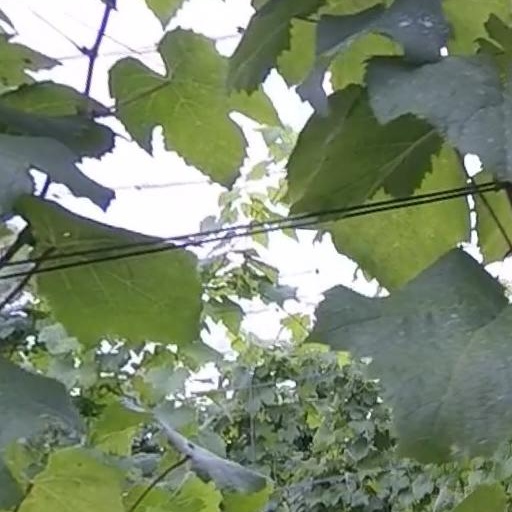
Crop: grape